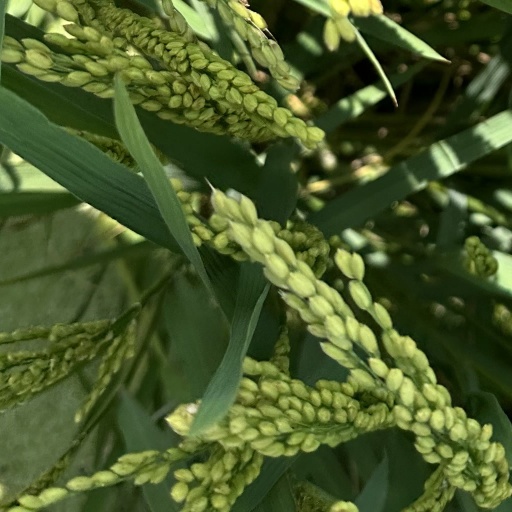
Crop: rice